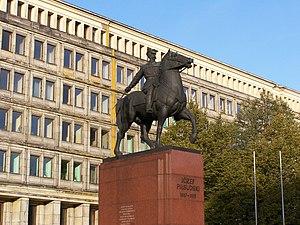
Cet article recense les statues équestres en Pologne.